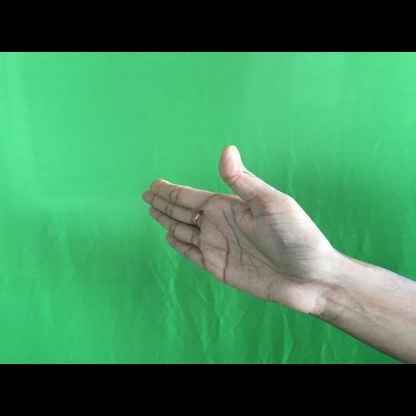
Mudra: Ardhachandran